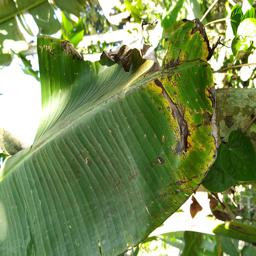
Label: JAHAJI LEAF